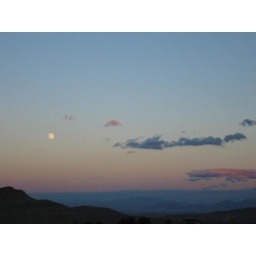
moon rising over las vegas seen from the calico hills in red rock canyon